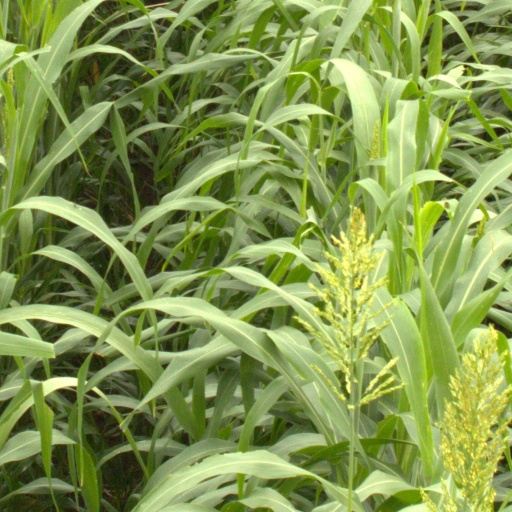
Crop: sorghum